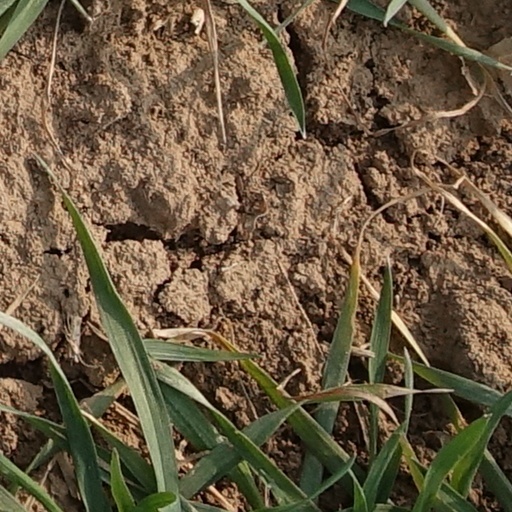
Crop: wheat